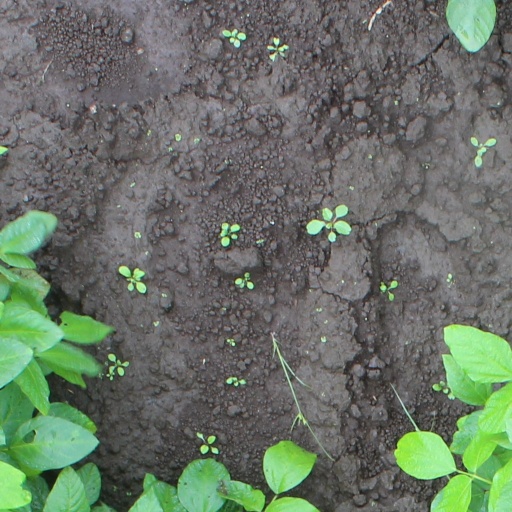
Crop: soybean